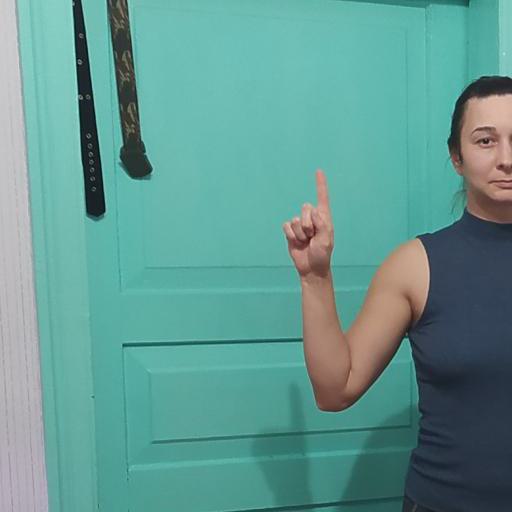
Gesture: one